Science and technology in Venezuela

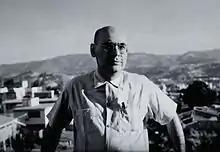
Arnoldo Gabaldón

Louis-Daniel Beauperthuy (Basse-Terre, Guadeloupe, France, August 25, 1808 – Demerara, British Guiana, September 3, 1871) was a Venezuelan-French physician who made important contributions to the study of the causes of infectious diseases such as yellow fever, malaria, and leprosy. He was the first to systematically argue that malaria and yellow fever were transmitted by mosquitos. He studied medicine at the Paris Faculty of Medicine, and obtained his M.D. in 1837. He was immediately appointed by the Paris Museum of Natural History as a "Travelling Naturalist" to work in Orinoco basin, Venezuela. He was one of the earliest scientists to observe microorganism using microscopy in relation to diseases. In 1838 he developed a theory that all infectious diseases were due to parasitic infection with "animalcules" (microorganisms). With the help of his friend M. Adele de Rosseville, he presented his theory in a formal presentation before the French Academy of Sciences in Paris. He suspected that mosquitos were the carriers of the infectious pathogens, including those of leprosy. In 1842 he worked at the Facultad Médica de Caracas (Caracas Medical School). In 1850 he became professor of anatomy at the School of Medicine of the college of Cumana. He was appointed the director of the Leper Hospital in Demerara in British Guiana, the post he held till his death. By 1853, he was convinced that malaria and yellow fever were spread by mosquitos. He even identified the particular group of mosquitos that transmit yellow fever as the "domestic species" of "striped-legged mosquito", which can be recognised as "Aedes aegypti", the actual vector. He published his theory in 1854 in the "Gaceta Oficial de Cumana" (""Official Gazette of Cumana""). His reports were assessed by an official commission, which discarded his mosquito theory. Only after 1891, with the works of Carlos Finlay, his investigations are reviewed with seriousness. A hospital in Basse-Terre, called the Centre hospitalier Louis-Daniel Beauperthuy, was established in 1959 in his honour.